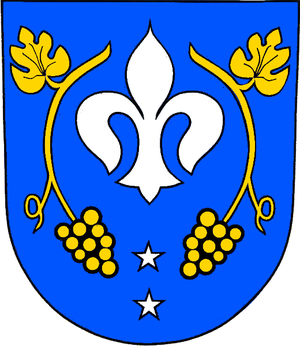
Ždánice est une ville du district de Hodonín, dans la région de Moravie-du-Sud, en République tchèque. Sa population s'élevait à 2 489 habitants en 2017.